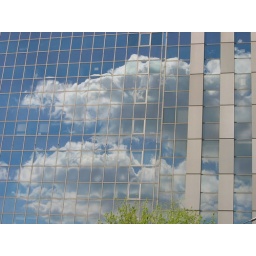
Office building in Hammersmith with nice cloud reflections